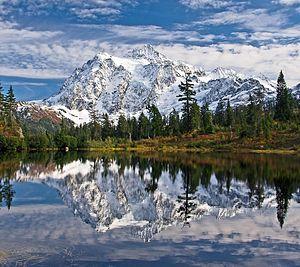
Le mont Shuksan est une montagne culminant à 2 782 mètres d'altitude, dans l'État de Washington, aux États-Unis. Elle est située à l'ouest du parc national des North Cascades et à l'est du mont Baker.
La chaîne des Cascades est une chaîne de montagnes s'étendant face à la côte ouest de l'Amérique du Nord, entre les États de Californie, de l'Oregon et de Washington aux États-Unis et la province de Colombie-Britannique au Canada. Elle comprend une partie de l'arc volcanique des Cascades dont les volcans mont Rainier, qui constitue le point culminant de la chaîne du haut de ses 4 392 mètres d'altitude dominant la métropole de Seattle, et mont Saint Helens qui a subi une éruption en 1980. Cet arc volcanique, toujours actif, commence sa formation il y a 36 millions d'années à la suite de la subduction de la plaque Juan de Fuca sous la plaque nord-américaine. Les risques liés au volcanisme demeurent importants.
Le parc national des North Cascades est un parc national américain situé dans le nord de l'État de Washington, aux États-Unis.
Les forêts sous-le-vent de la chaîne des Cascades forment une écorégion terrestre nord-américaine du type Forêts de conifères tempérées du World Wildlife Fund.
L'aire sauvage Stephen Mather est une zone naturelle protégée de 2 568 km² située à l'intérieur du parc national des North Cascades dans le nord de l'État de Washington aux États-Unis. Elle tire son nom du tout premier responsable du Service National des Parcs.
Le Système de gestion national des zones de nature sauvage est le système mis en place par les États-Unis pour gérer les zones de nature sauvage, catégorie d'aire protégée du pays.